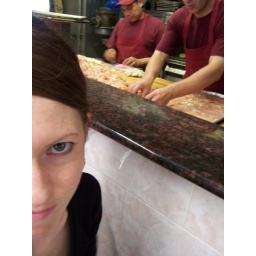
Guys cutting up chicken at Famous Ben's pizza in Soho, New York City.